Marsland Valley

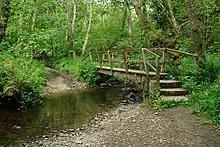
A ford in the wood

Marsland Valley is a nature reserve situated in two large valleys which straddle the northern end of the Devon-Cornwall border. It is a designated nature reserve jointly managed by the Devon Wildlife Trust and the Cornwall Wildlife Trust. The reserve is a Special Area of Conservation, and it forms part of two Sites of Special Scientific Interest: Steeple Point to Marsland Mouth on the Cornish side and Marsland to Clovelly Coast in Devon.